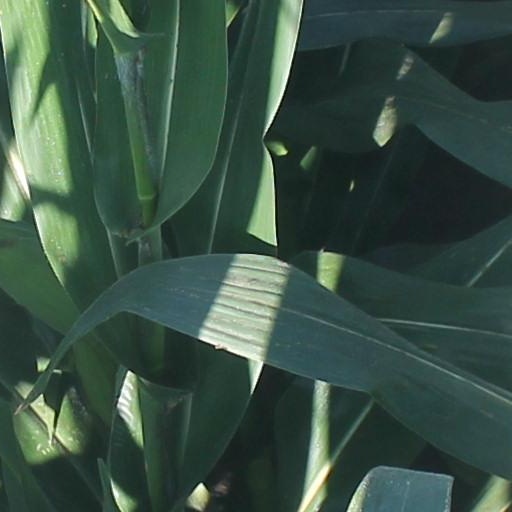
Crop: maize; corn